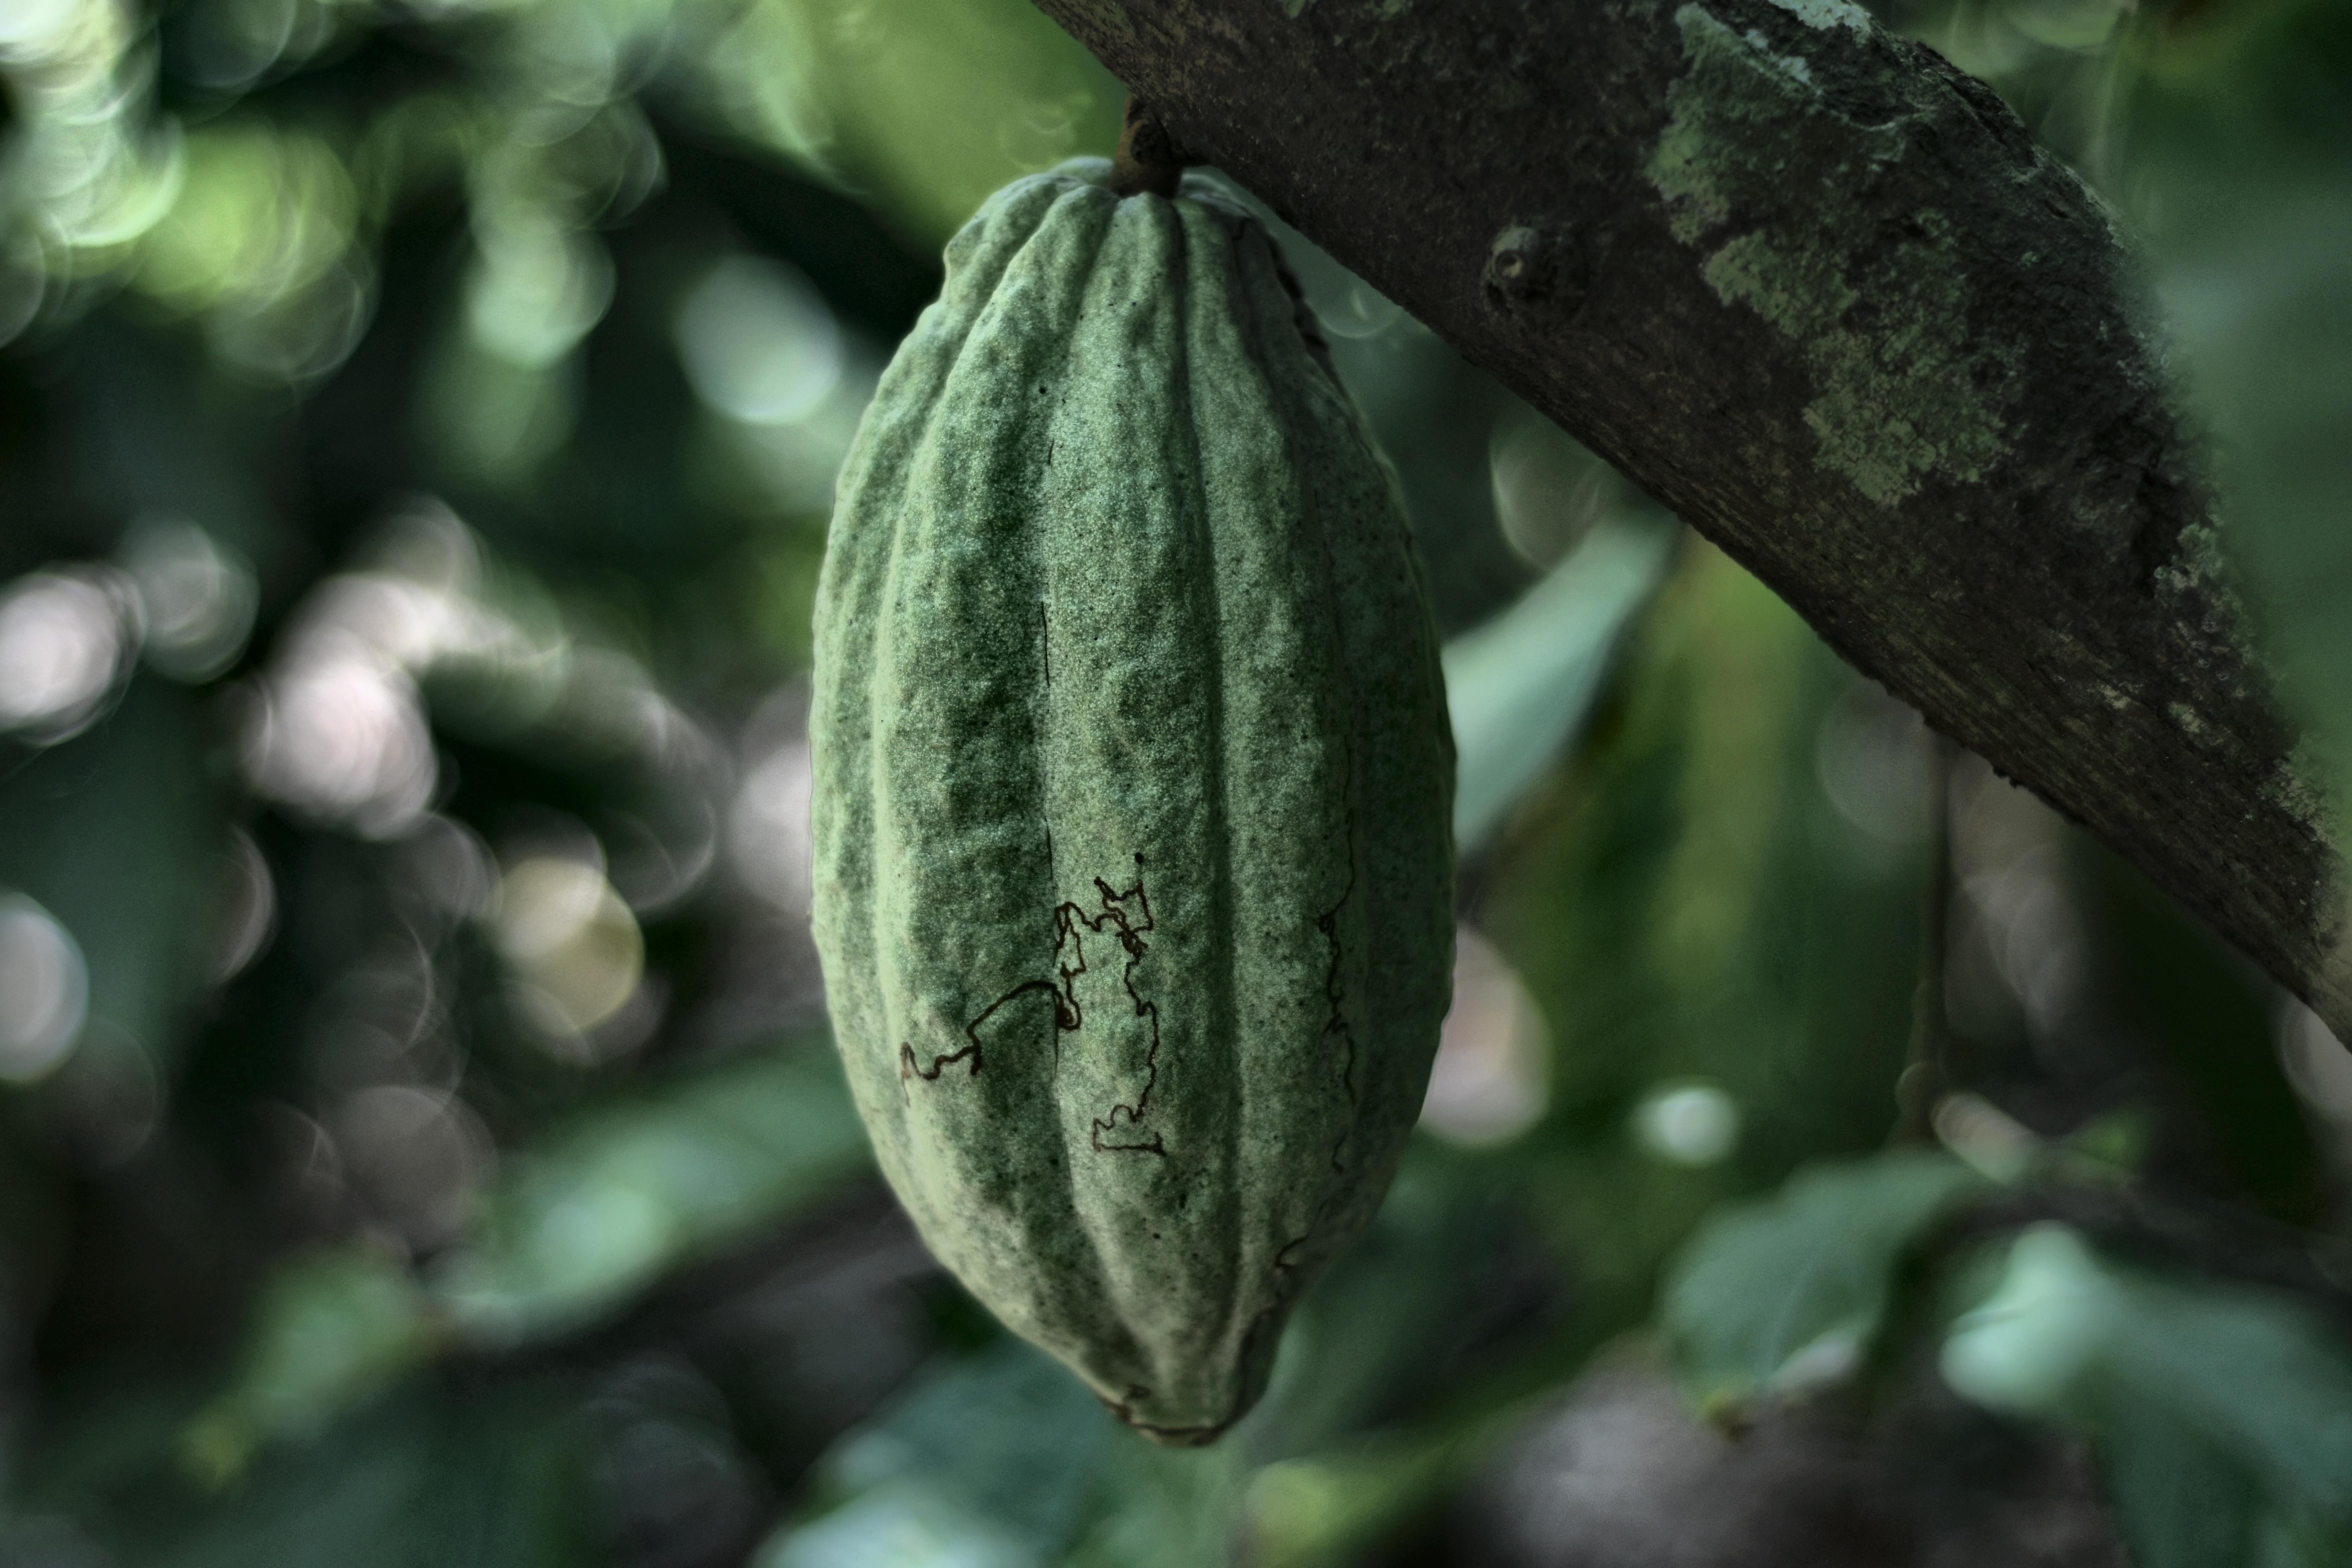
Maturity: unmature
Variety: Guiana